Edwin Boone Craighead

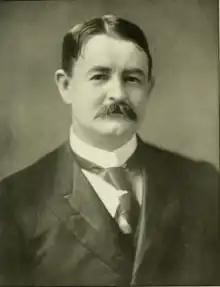
Craighead in 1905

Edwin Boone Craighead (March 3, 1861 – October 22, 1920) was an American academic and school administrator who served as the president of Clemson University, Central College, the University of Central Missouri, Tulane University, and the University of Montana.